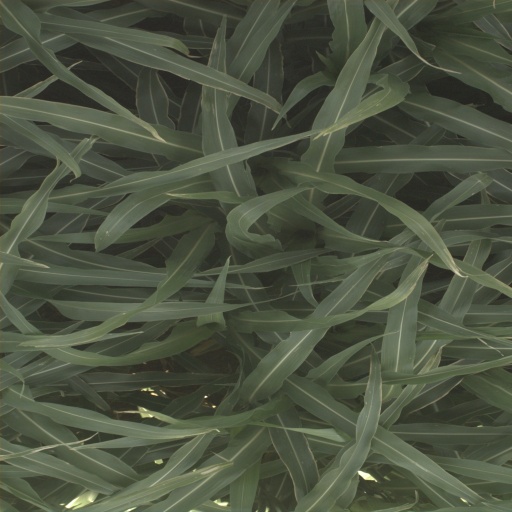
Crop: sorghum